Health measures during the construction of the Panama Canal

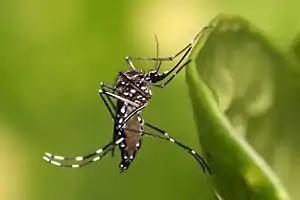
"Aedes aegypti", the mosquito vector of yellow fever.

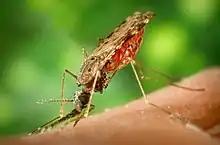
"Anopheles albimanus", the mosquito vector of the malaria parasite.

The sanitation work included clearing land and establishing quarantine facilities. The most ambitious part of the sanitation program, though, was undoubtedly the effort to eradicate the mosquitoes "Aedes aegypti" and "Anopheles", the carriers of yellow fever and malaria, respectively, from the canal zone. There was initially considerable resistance to this program, as the "mosquito theory" was still considered controversial and unproven. However, with the support of chief engineer John Frank Stevens, who took over the post on July 26, 1905, Gorgas was finally able to put his ideas into action.